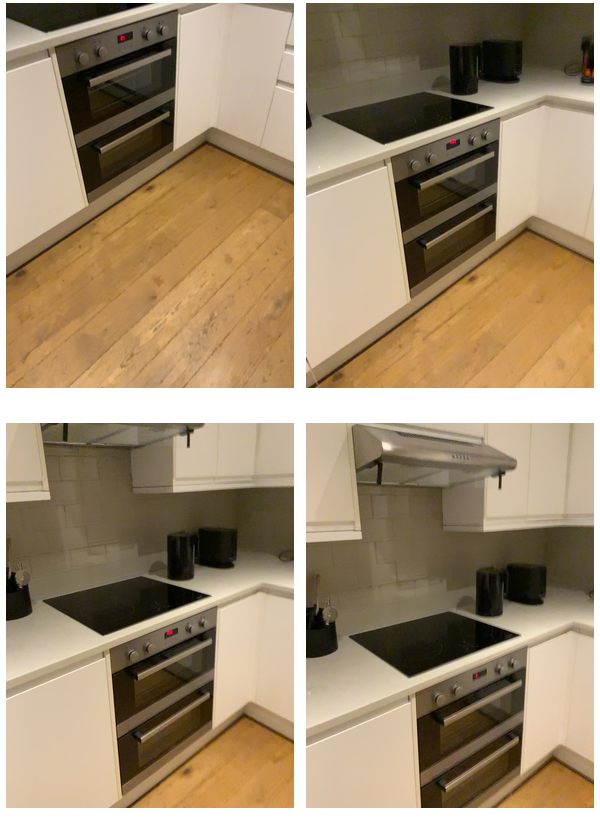Task instruction: Open the oven.
Answer: {"task_instruction": "Open the oven.", "nodes": ["handle1", "oven", "handle2"], "edges": [{"functional_relationship": "openorclose", "object1": "handle1", "object2": "oven", "spatial_relations": ["in_front_of", "close"], "is_touching": true}, {"functional_relationship": "openorclose", "object1": "handle2", "object2": "oven", "spatial_relations": ["in_front_of", "close"], "is_touching": true}], "action_type": "pull", "function_type": "open_close_control"}